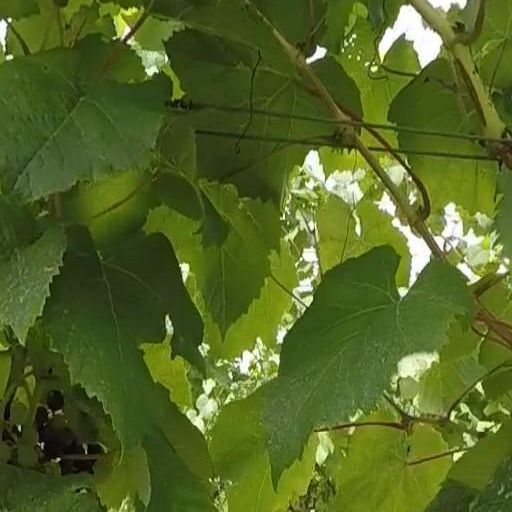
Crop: grape